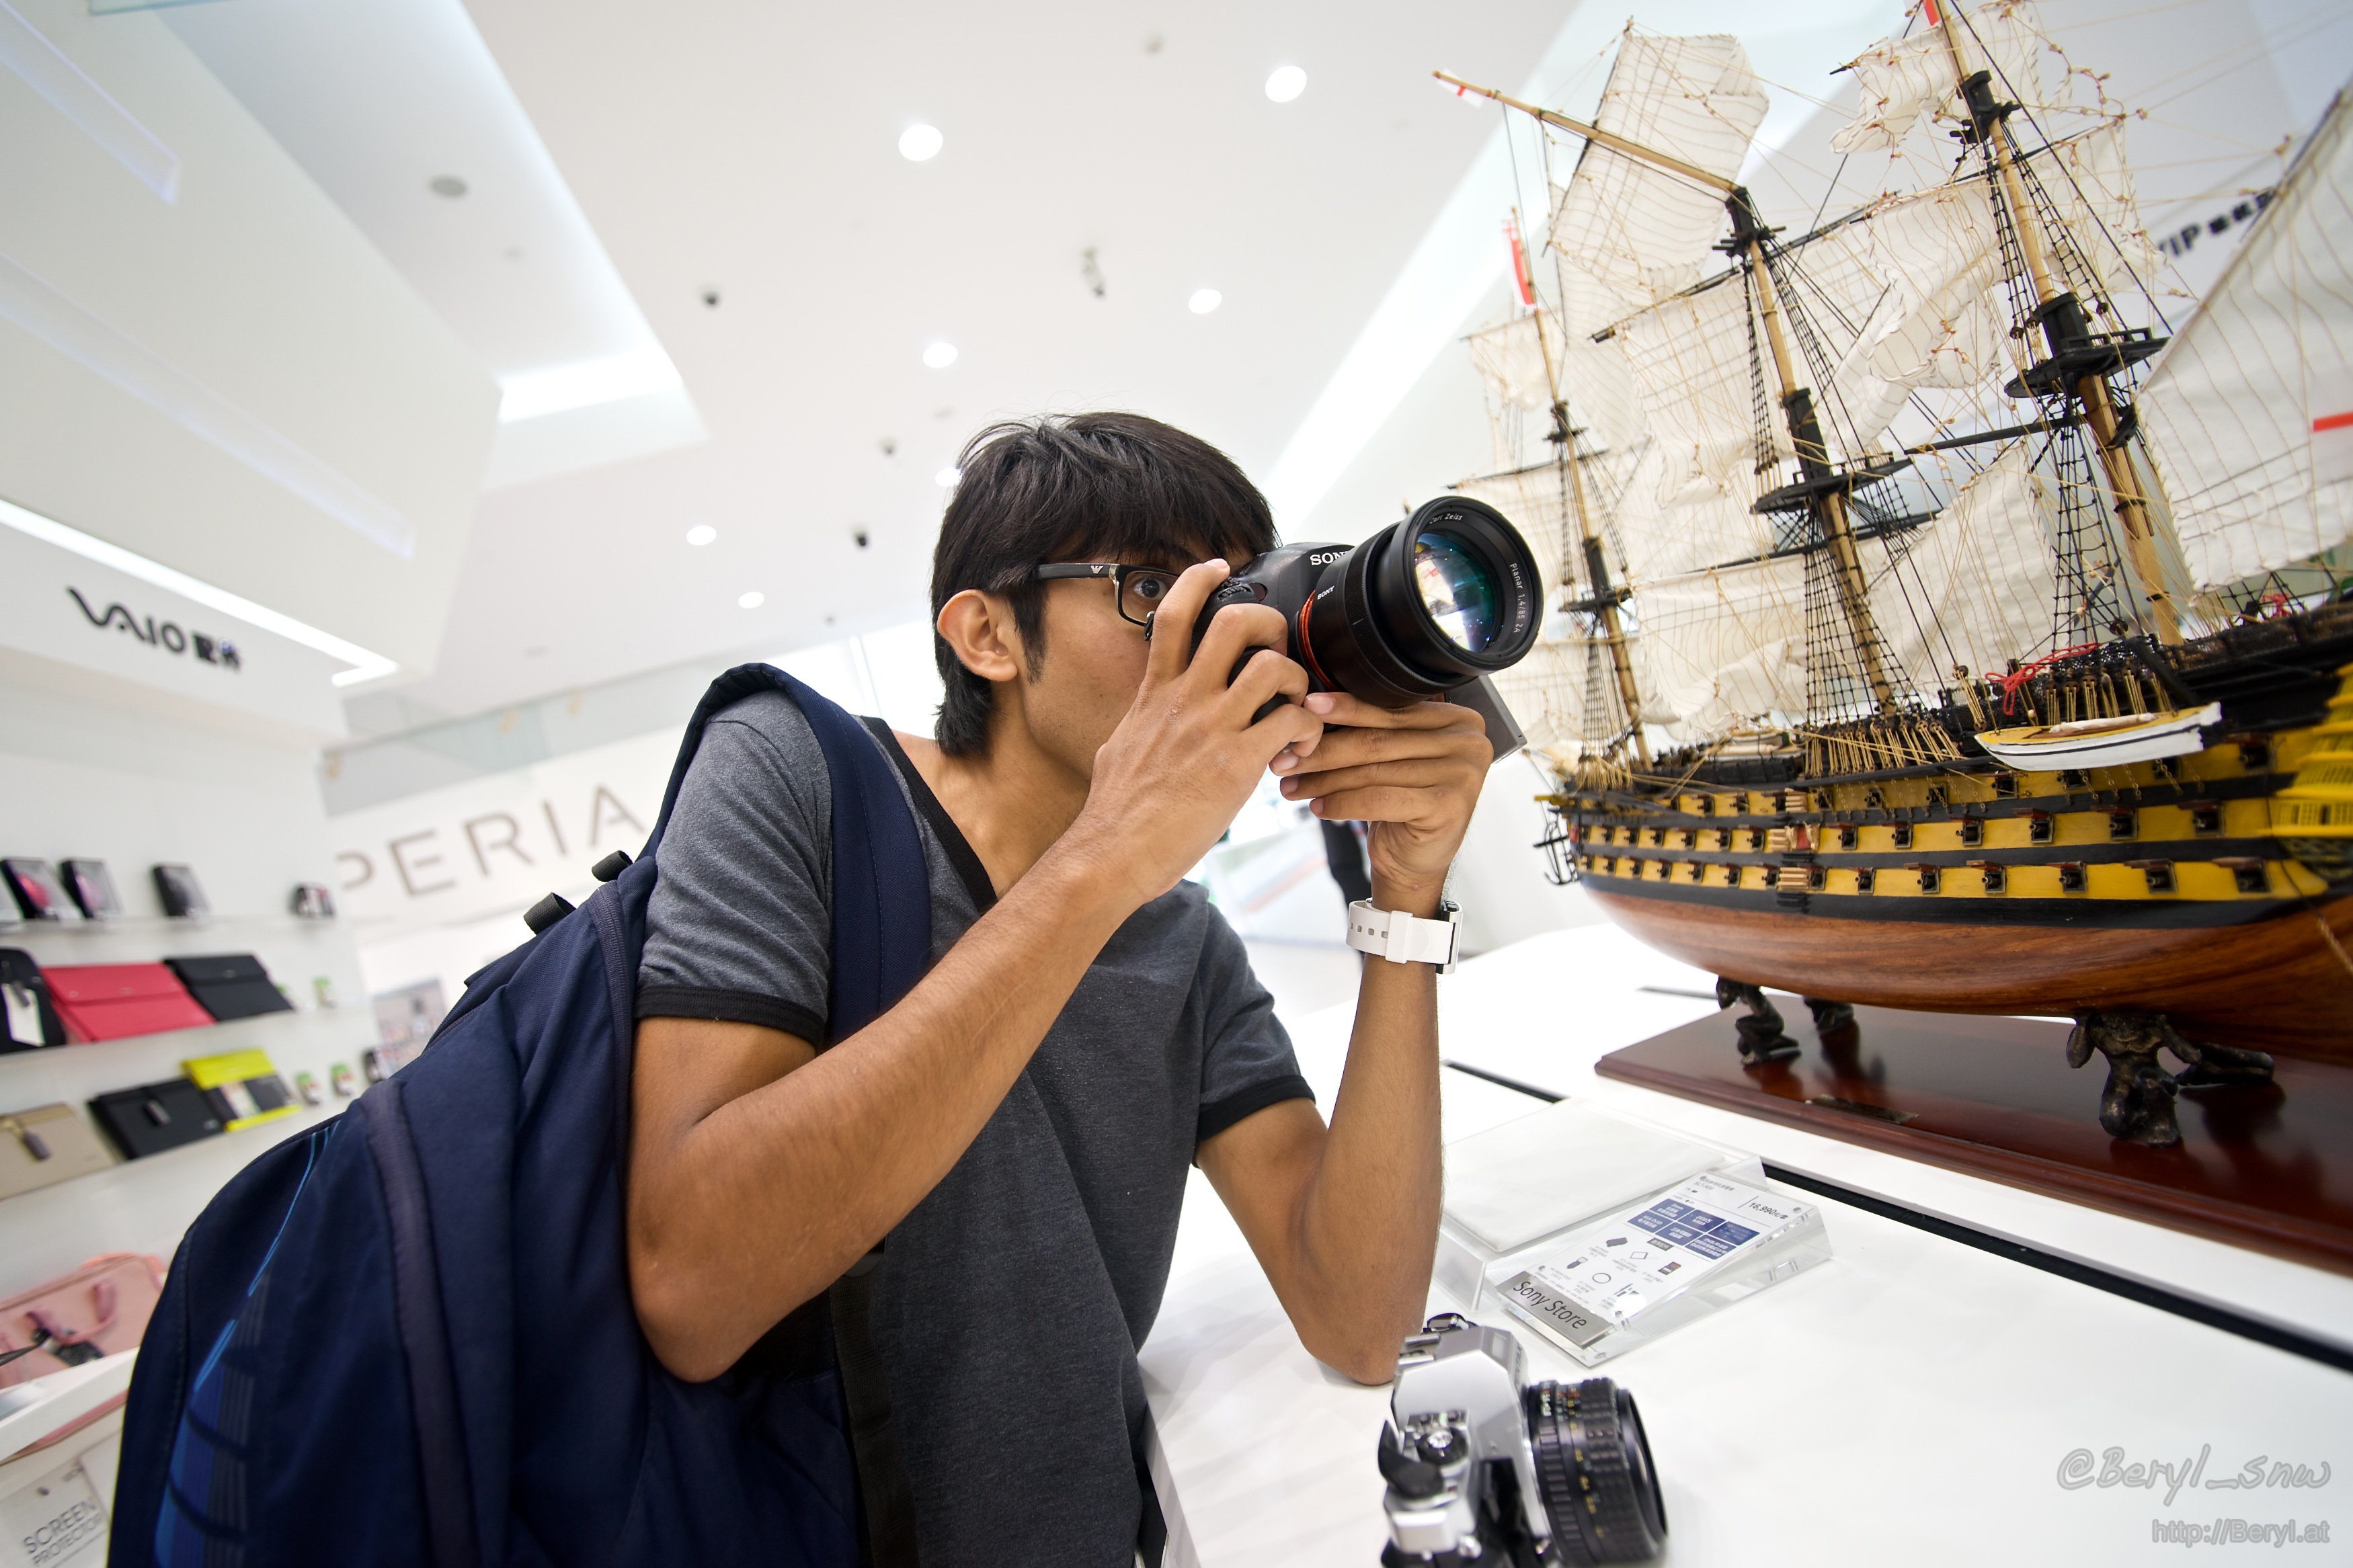
vehicle, canton, wide, zeiss, sonystore, slt, 1635, a99, widezoom